The Boxer (The Chemical Brothers song)

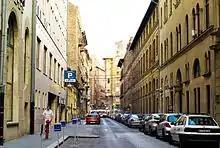
The video was filmed in Budapest, Hungary over several days

In a review for "PopMatters", music critic Tim O'Neil called the song "an odd track" that sounded like nothing he'd heard before. He continued: "I wouldn't be surprised if it was the next single [after "Galvanize"], because its ["sic"] not the kind of track you forget." John Bush of AllMusic listed the track as one of his albums track picks, while Michaelangelo Matos of "Spin" called it one of the album's best moments—one that was "less about the successive climaxes than steady-state flow". Jack Smith of BBC Music described the song as "cutting edge" and "hook-laden", also highlighted it as "a welcome return" for Burgess.